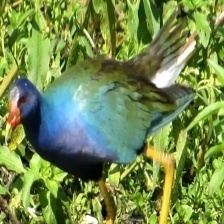
Species: PURPLE GALLINULE
Scientific name: PORPHYRIO MARTINICUS
ImageNet parent category: european_gallinule